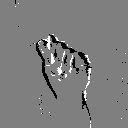
ASL letter: t